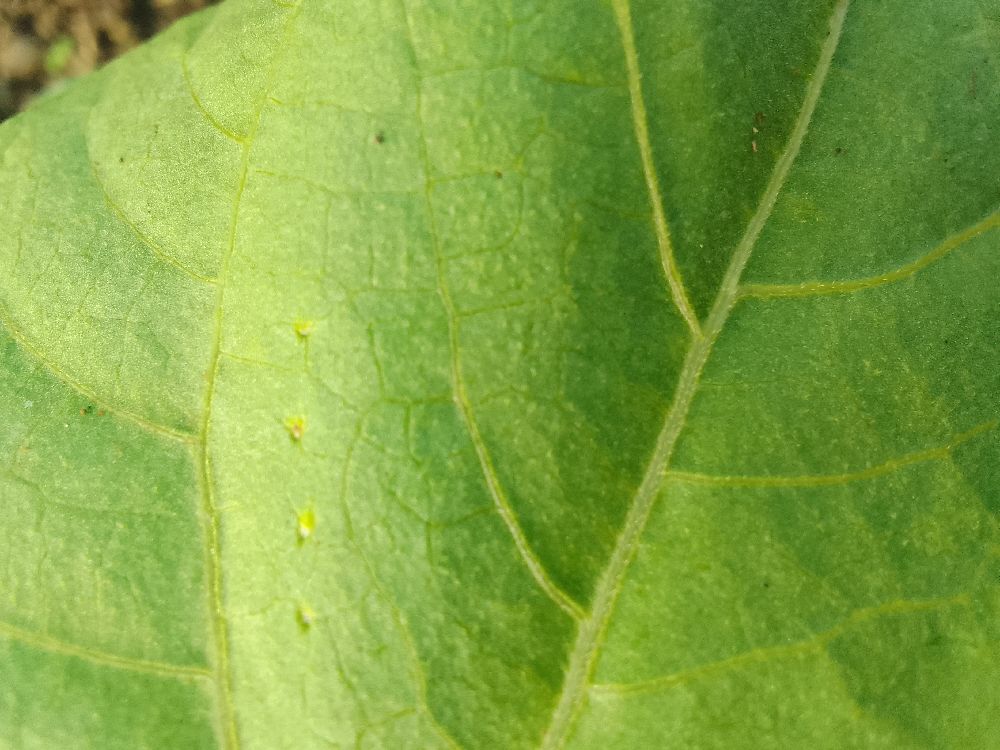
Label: healthy